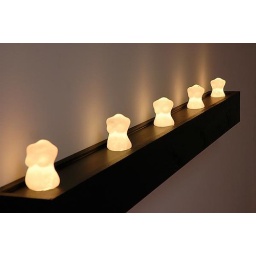
5 solid glass figures resting on a black wooden box being illuminated. Size: 6 ft x 5 in